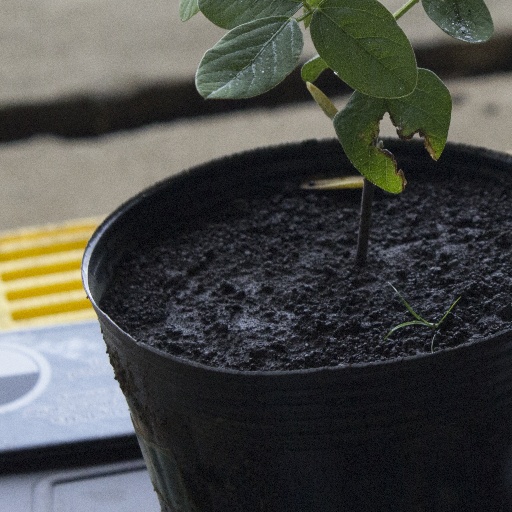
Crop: soybean